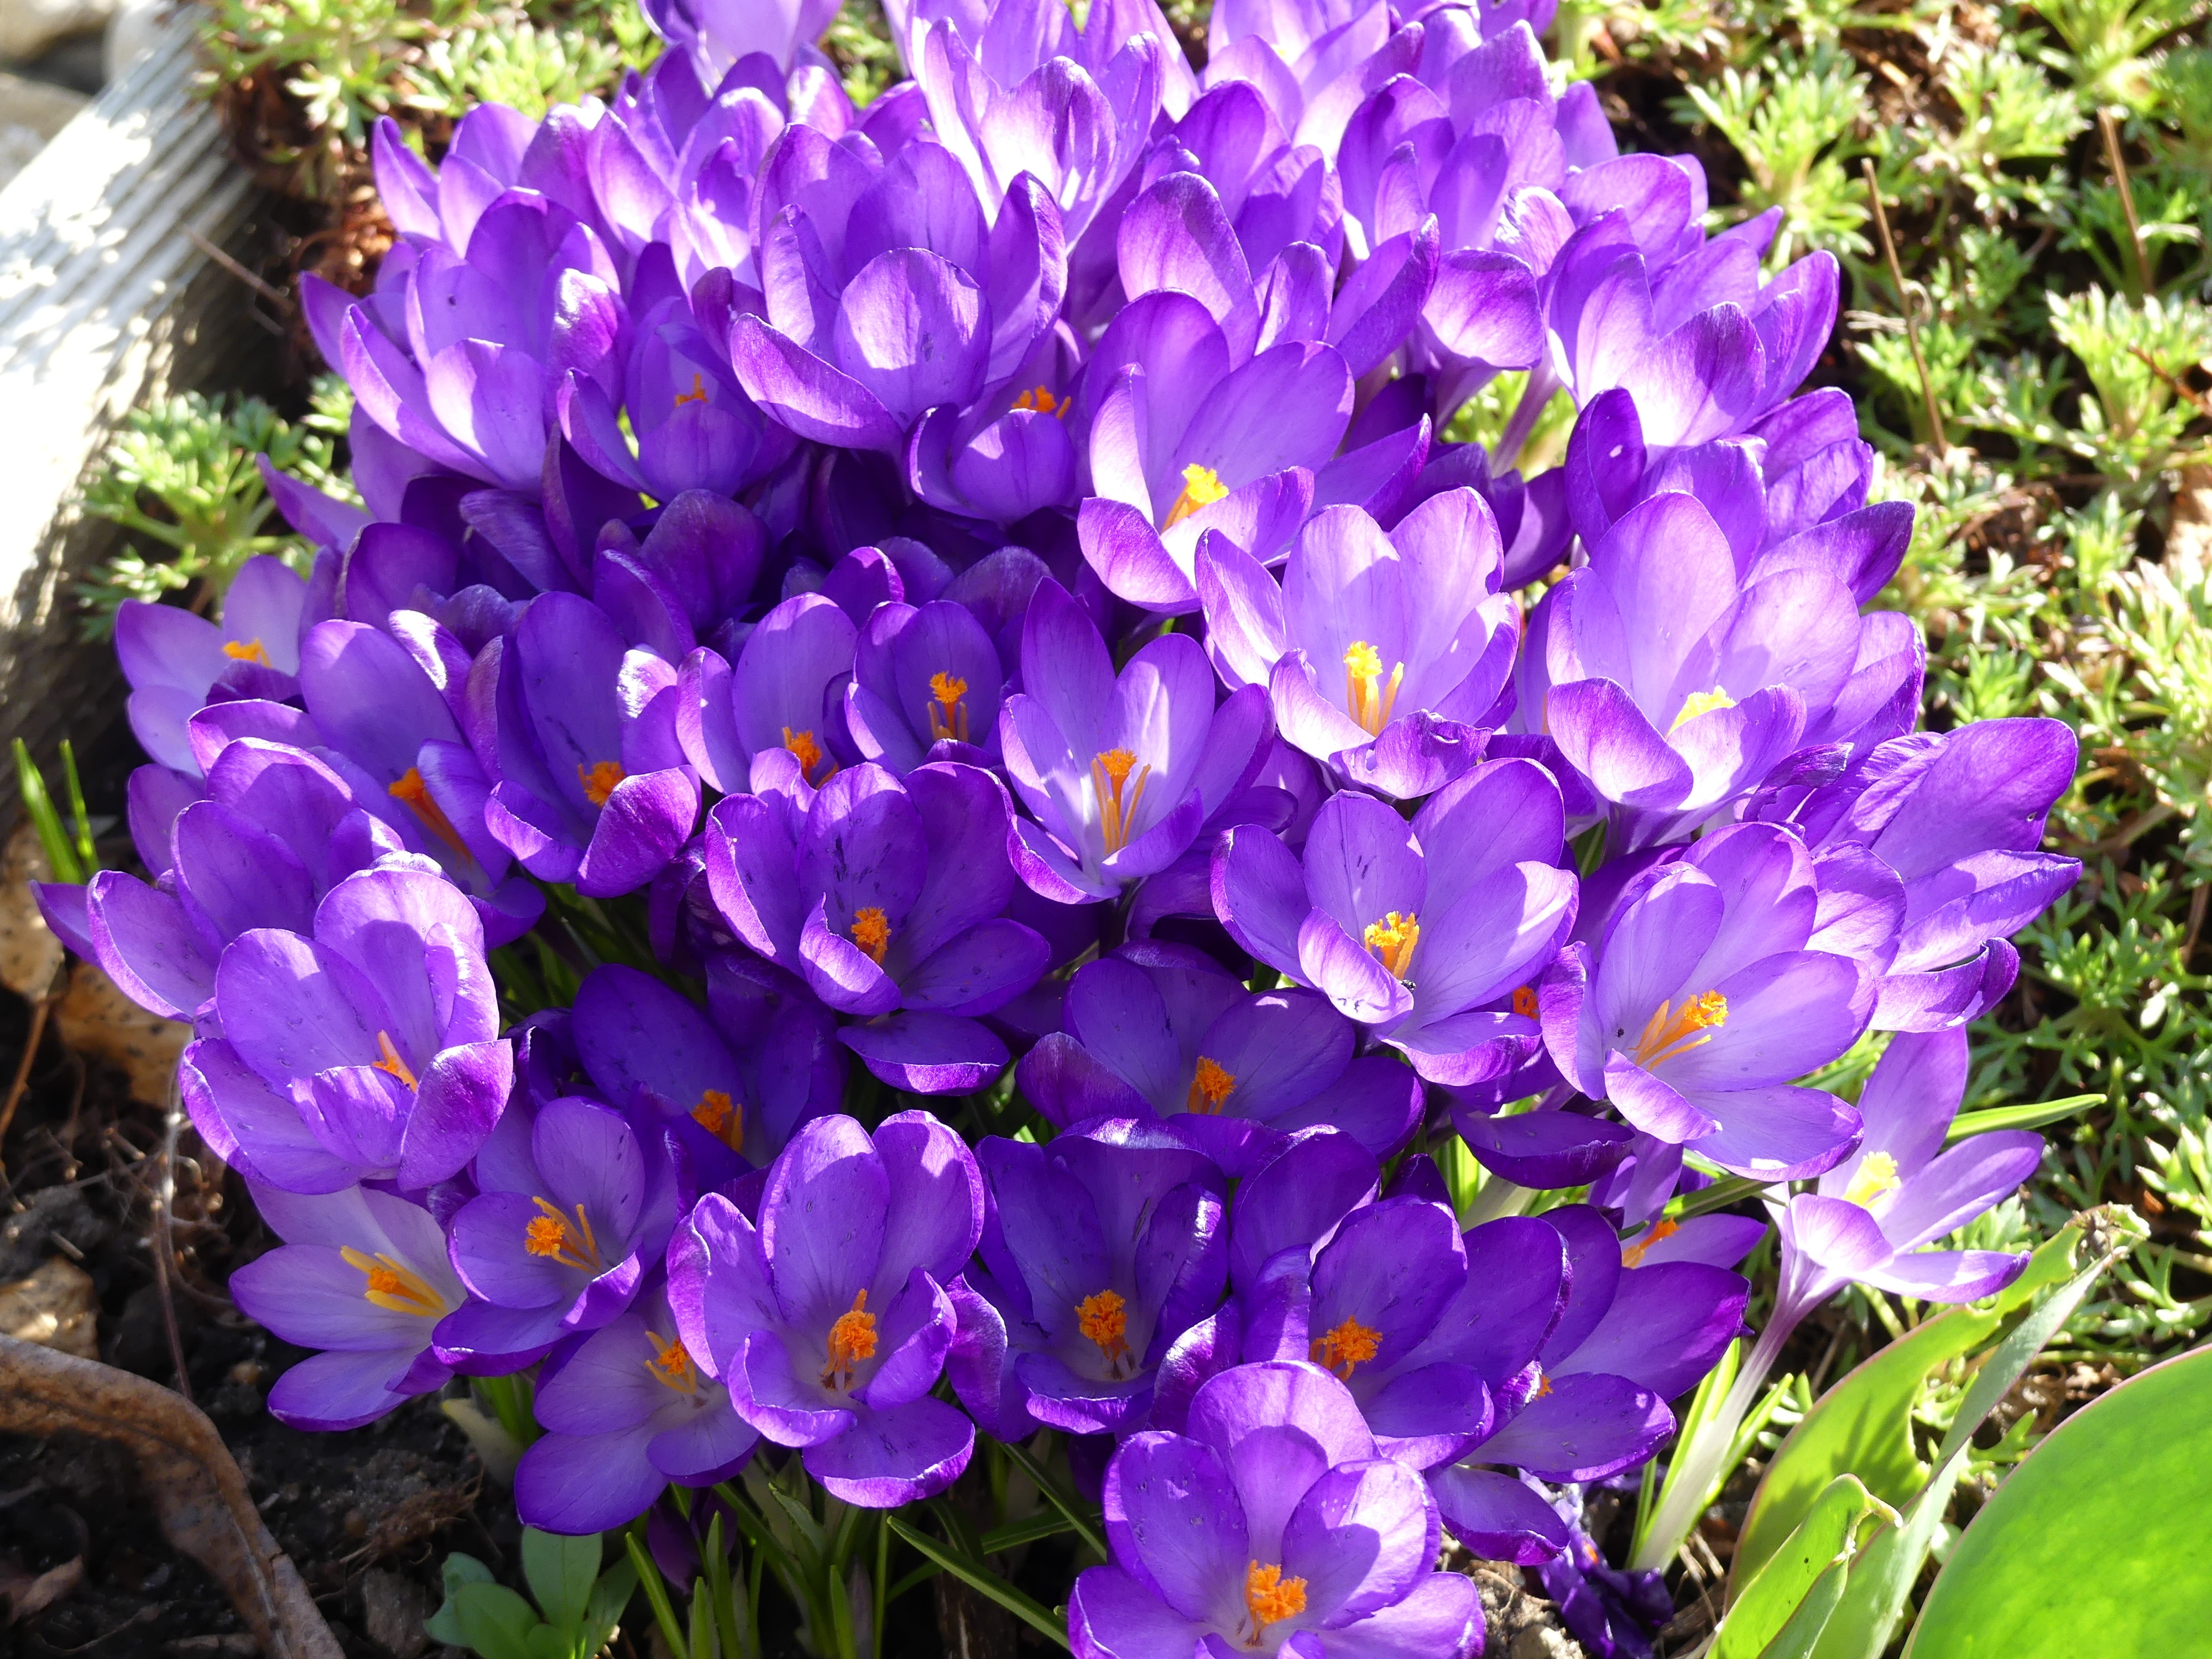
plant, flower, bloom, spring, botany, flora, flowers, violet, crocus, early bloomer, viola, the beginning of spring, flowering plant, signs of spring, annual plant, land plant, violet family, iris family